Linda Dorcena Forry

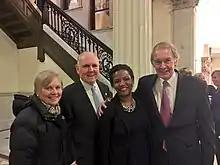
Left to right: Kathy Flynn, Raymond Flynn, Forry, and Ed Markey at the 2016 State of the Union Address

After graduating from Boston College, Dorcena Forry was a legislative assistant, working for then-State Representative Charlotte Golar Richie (Fifth Suffolk District serving Roxbury and Dorchester). When she left the State House in 1999 to work for the executive staff at the City of Boston's Department of Neighborhood Development, she had risen to the position of Acting Chief of Staff.